Roland Bergkamp

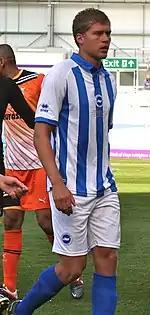
Bergkamp in 2011

Roland Adrianus Martinus Bergkamp (born 3 April 1991) is a Dutch former professional footballer who played as a forward.